USS Santa Fe (CL-60)

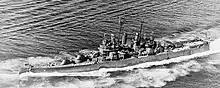
"Santa Fe" underway in January 1944, before joining the Gilbert and Marshall Islands campaign

The ship next joined Cruiser Division 13, which was attached to support the Fast Carrier Task Force. She joined a raid by the fleet's aircraft carriers on Tarawa on 18–19 September and then an attack on Wake Island on 5–6 October. "Santa Fe" also bombarded Wake and disabled Japanese coastal artillery batteries. On 21 October, she got underway with the Fast Carrier Task Force, but while en route, "Santa Fe" was detached to cover troop ships sailing for Bougainville. They arrived there on 7 November; "Santa Fe" remained there to protect the transports as they unloaded their cargoes. She helped to defend the vessels during heavy Japanese air attacks over the next two days before departing for Espiritu Santo. On 14 November, she sortied as part of the escort for the invasion fleet for the Gilbert and Marshall Islands campaign. "Santa Fe" shelled Tarawa from 20 to 22 November, during the Battle of Tarawa. She left on 26 November to rejoin the Fast Carrier Task Force, which began the next phase of the campaign with air strikes on Kwajalein on 4 December. The fleet returned to Pearl Harbor on 9 December.